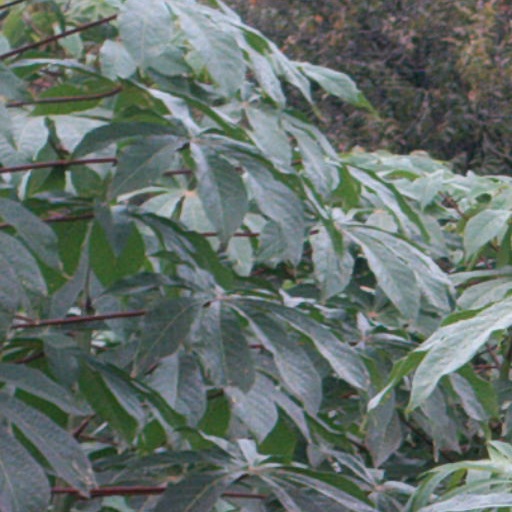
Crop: cassava